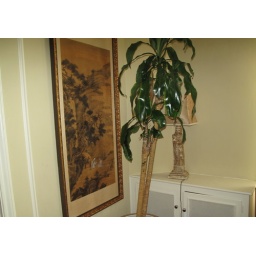
park manor suites, in san diego...a very nice place to stay, and right cross street from balboa park